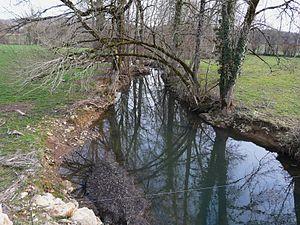
Ruisseau le Ravillou au pont de la RD 705, vue vers l'aval, en limite de Saint-Pantaly-d'Excideuil (à gauche) et Coulaures (à droite), Dordogne, France
Le Ravillou, ou le ruisseau de Ravillou, est un ruisseau français du département de la Dordogne, affluent en rive droite de la Loue et sous-affluent de l’Isle.
Coulaures est une commune française située dans le département de la Dordogne, en région Nouvelle-Aquitaine.